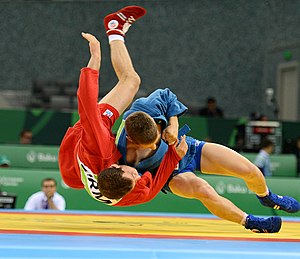
Sambobrydning
Sambobrydning ved EM i 2015
Sambobrydning er en kampsport, grundlagt af Vasily Oschepkov i 1920'ernes Rusland. Det har rødder i slaviske og mellemøstlige brydeformer, ligesom judo har været en stor inspirationskilde. Populært kaldes det russisk judo. Sombobrydning er en nyligt ankommen betegnelse for konkurrencesambobrydning.